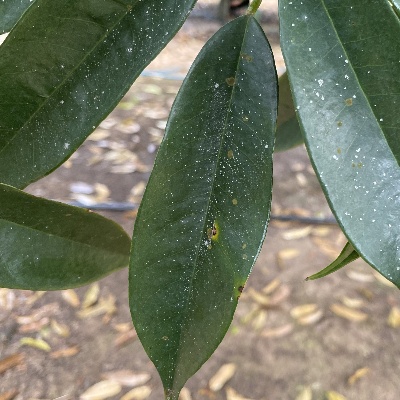
Label: Leaf_Phomopsis